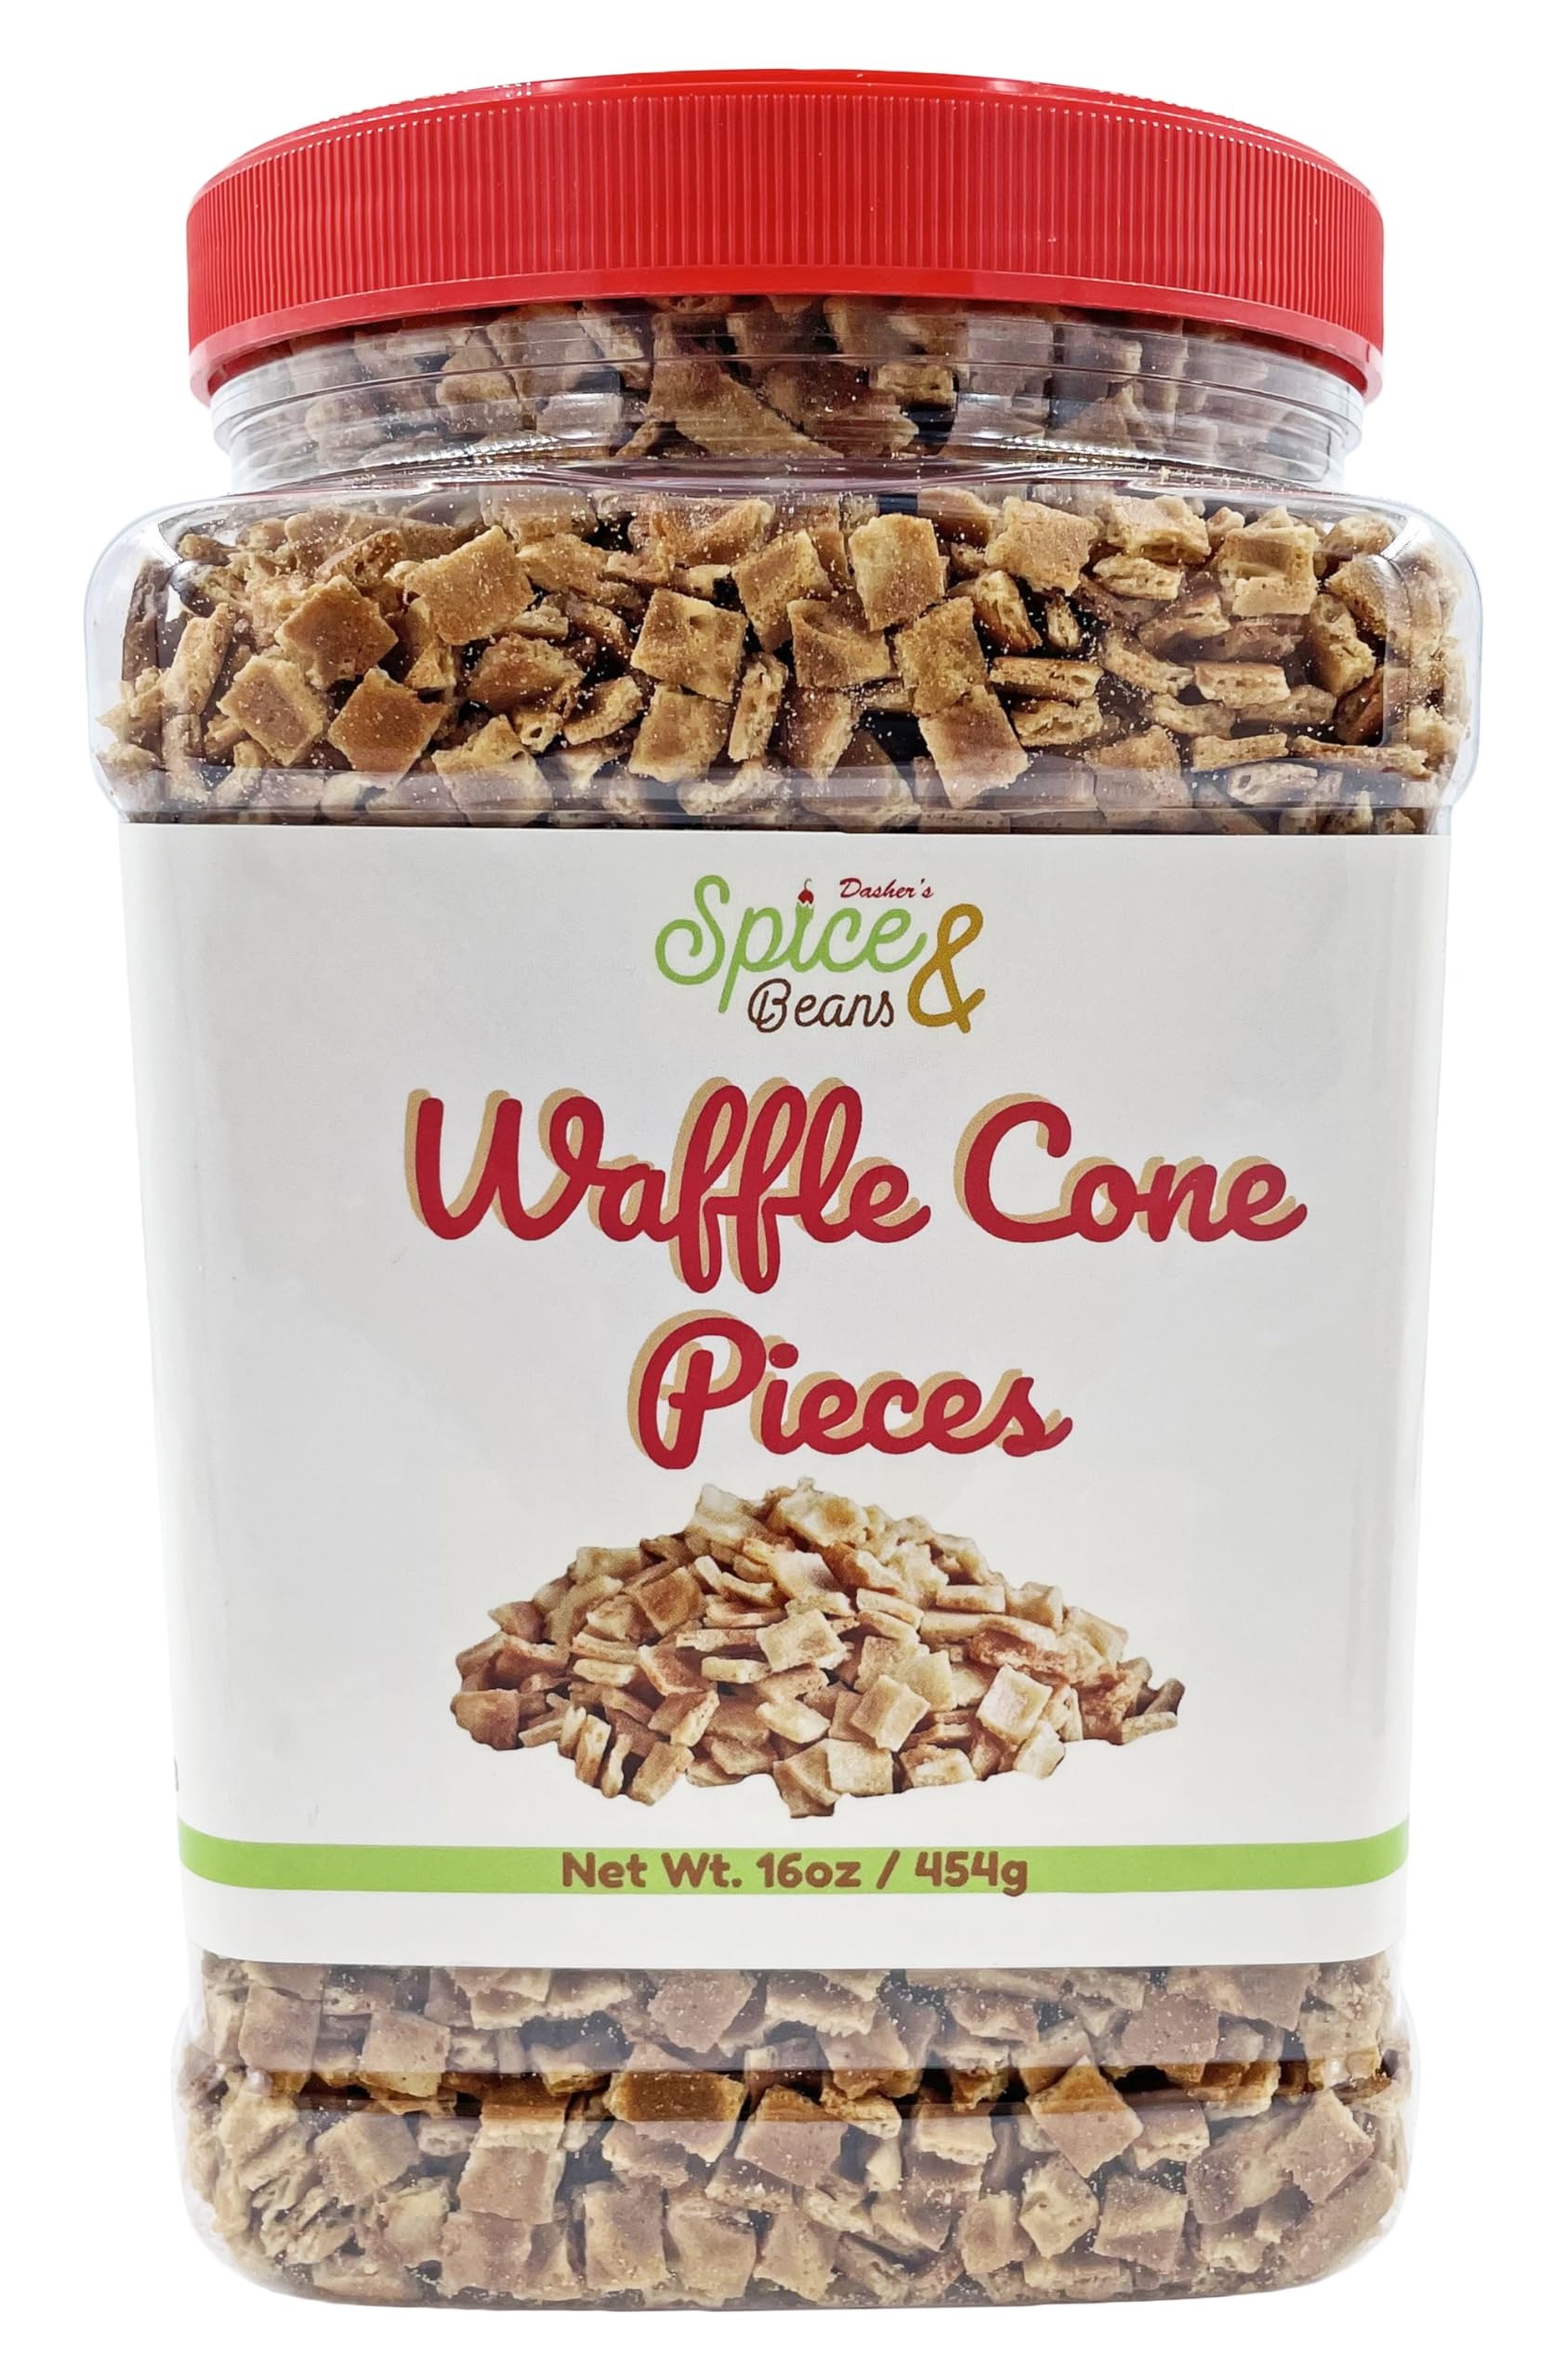
Item Name: Dasher's Spice & Beans - Ice Cream Topping & Cake Decoration (16 oz., Waffle Cone Pieces)
Bullet Point: Chopped chocolate cookie pieces
Product Description: Ice Cream Topping & Cake Decorations, by Dasher's Spice & Beans. Use these topping, turn any ordinary dish or cone of ice cream into an extraordinary dessert! It's hard for any customer to resist cookies or ice cream at the end of a meal, and this chopped chocolate cookie base ice cream topping allows you to create a dessert with both! The size of the chopped cookie pieces is ideal for any sweet spoonful of ice cream. This crumbly, crunchy topping is made from chopped chocolate wafers. Since they're already chopped, there's no need for extra kitchen preparation--simply sprinkle as much as you want onto your sweet treats. These chopped chocolate cookie pieces make fantastic ice cream toppings for single scoops and ice cream sundaes. Besides being used as a topping, it can be also be used as a sweet chocolate-flavored base for pie crusts and shells or a perfect center for homemade ice cream cakes. The chopped chocolate cookies will add both texture and taste to an endless selection of desserts!
Value: 12.0
Unit: Ounce

Price: 16.81